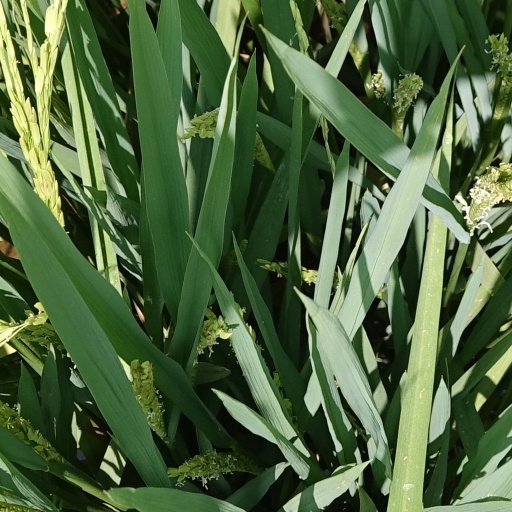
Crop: rice